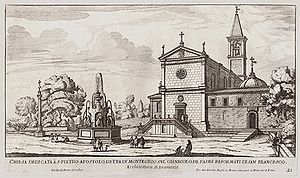
Beatrice Cenci / Eftermæle
San Pietro in Montorio omkring 1670.
Beatrice Cenci var en italiensk adelig kvinde, datter af Ersilia Santa Croce og Francesco Cenci. Familien boede i Rom i palazzo Cenci, bygget over ruinerne af et befæstet palads fra middelalderen, i udkanten af Roms jødiske ghetto.